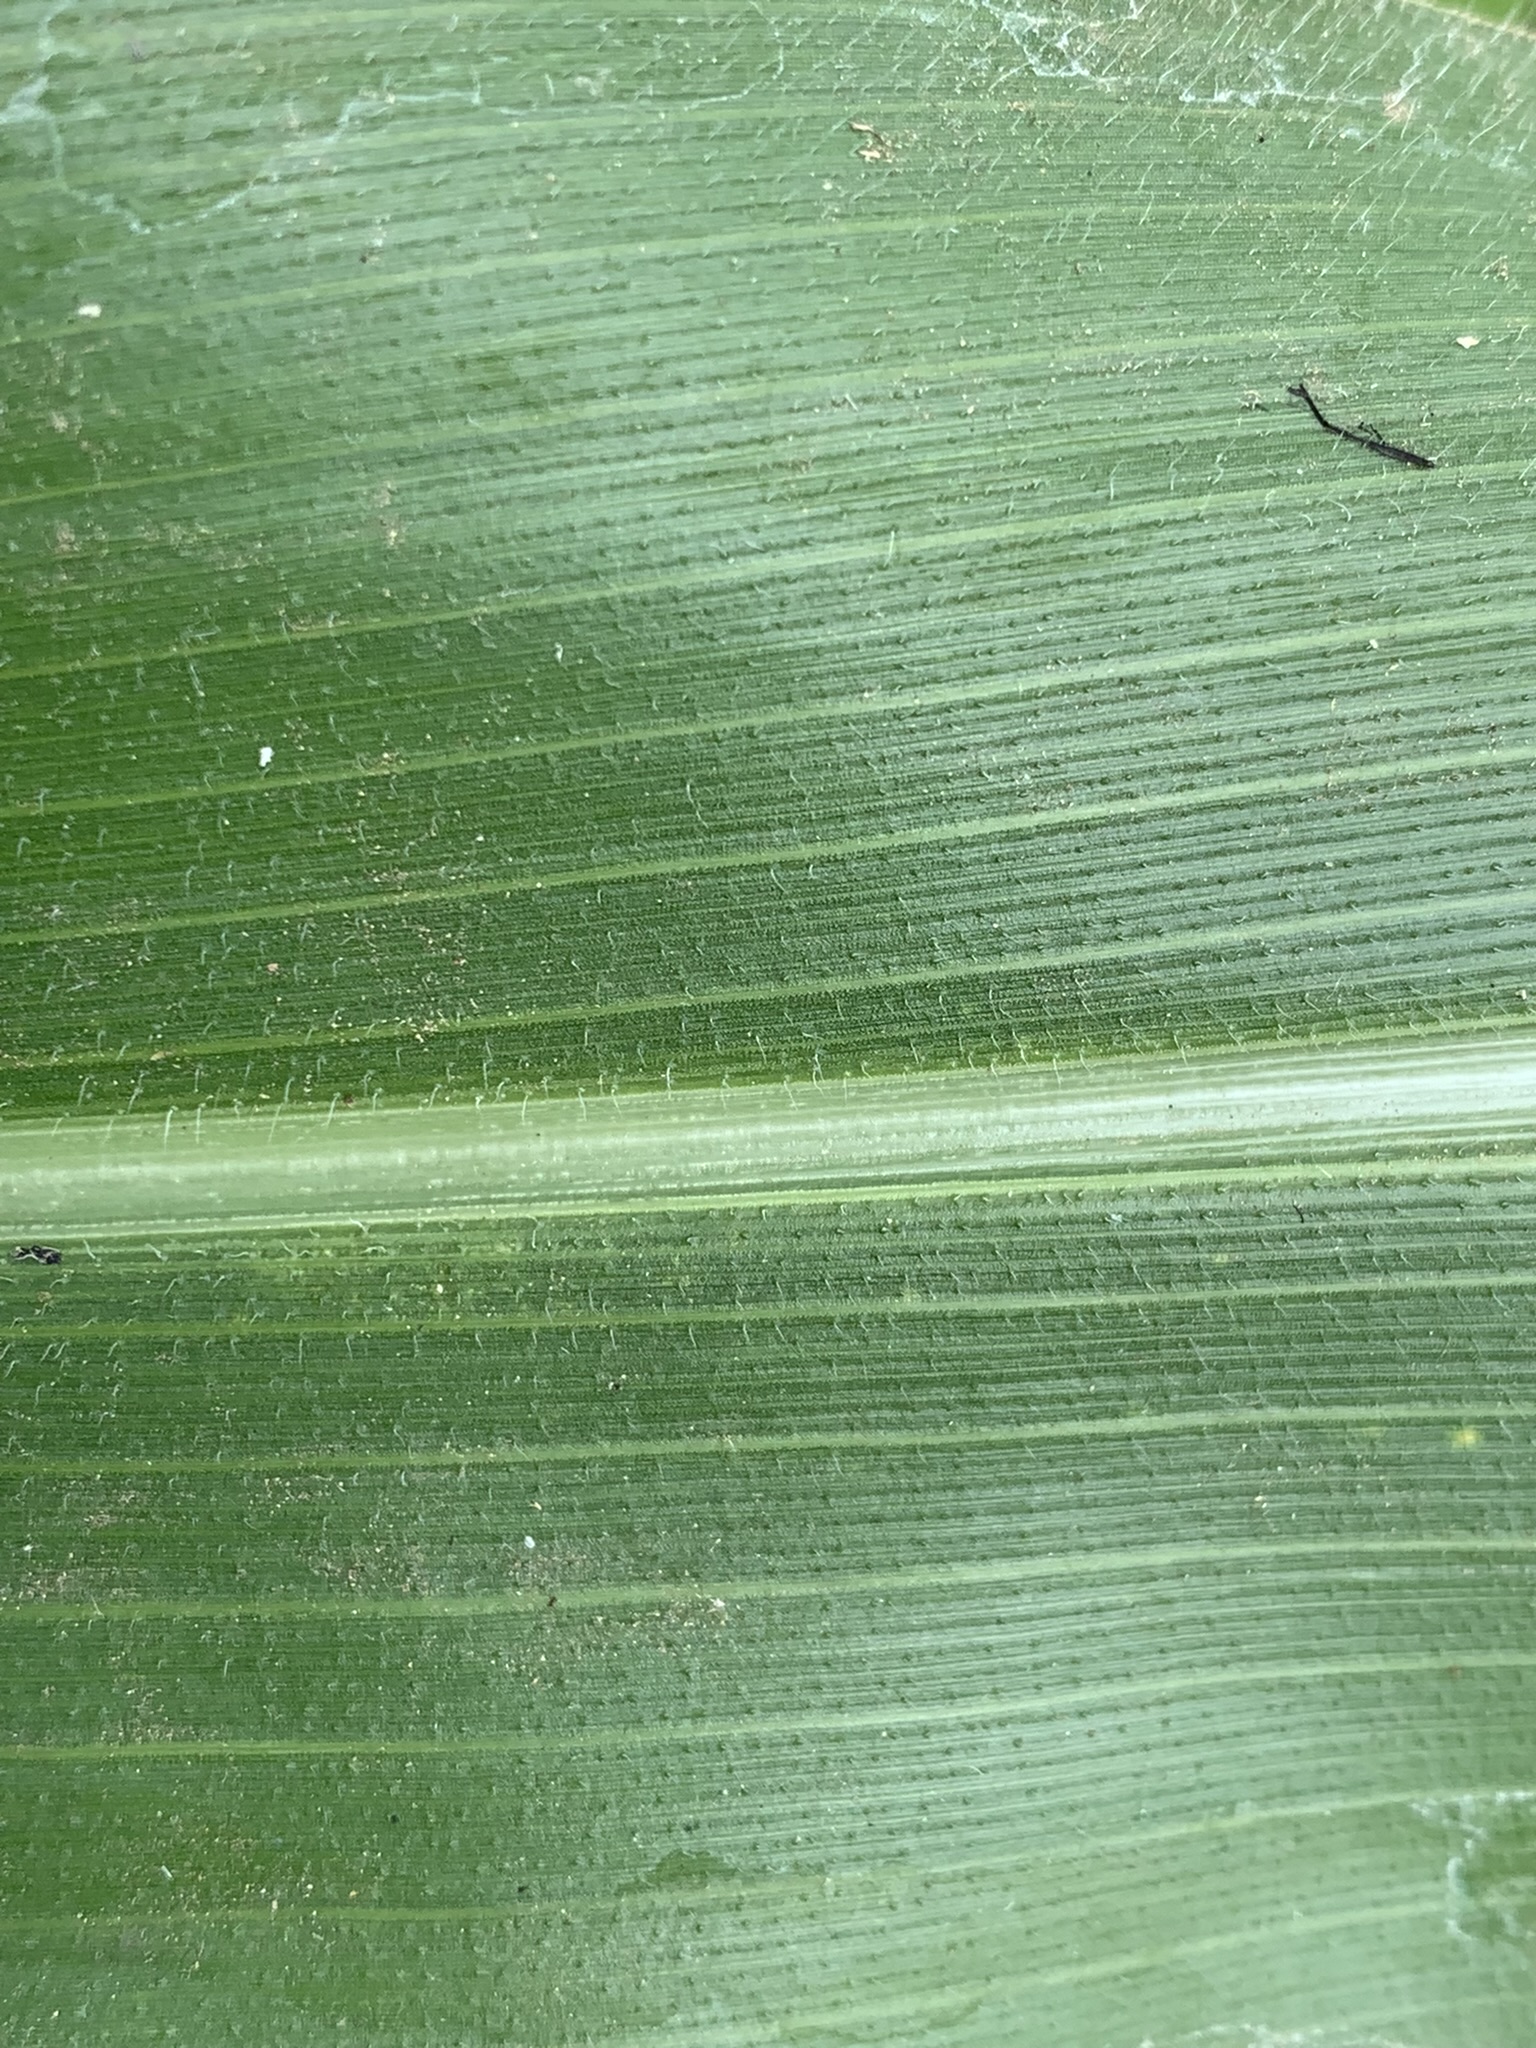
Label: Healthy